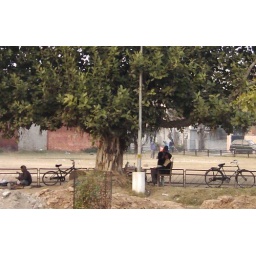
a cobbler and a barber running their 'business' on road side under a tree in Chandigarh